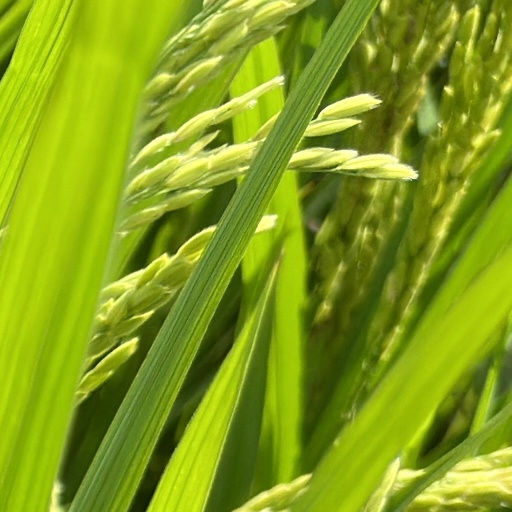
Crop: rice